Mousa

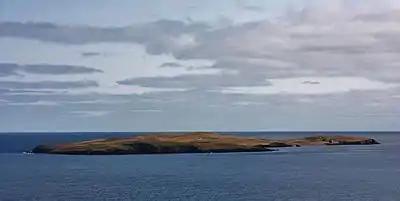
Mousa as seen from the mainland; the broch is visible on the right.

The Norse tended to consider an island to be something that they could circumnavigate, and this included being able to drag a boat over land. Thus Mousa was considered two islands, namely North Isle and South Isle.